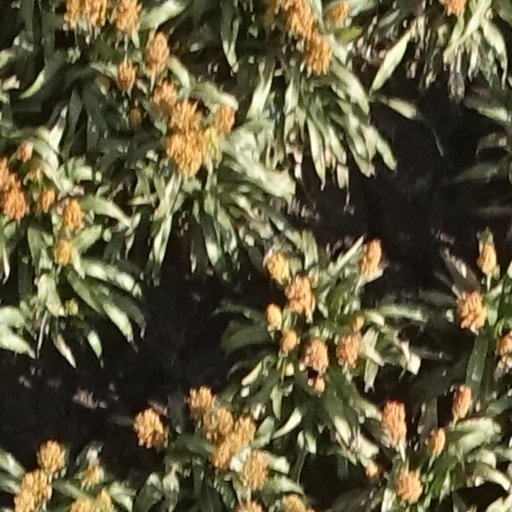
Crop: sorghum